Spencer West

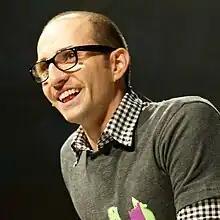
West in 2011

Spencer West (born 1981) is an American motivational speaker and disability advocate. West became an amputee after being born with sacral agenesis. He speaks about overcoming adversity and uses social media to advocate for the disability justice movement and the LGBTQ community.